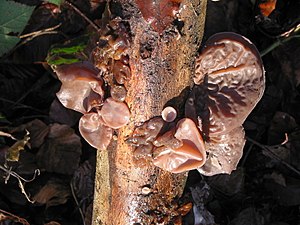
Judasøre
Almindelig Judasøre (Auricularia auricula-judae)
Almindelig Judasøre (Auricularia auricula-judae)
Judasøre er en slægt af svampe med ca. arter, der er udbredt over det meste af kloden.